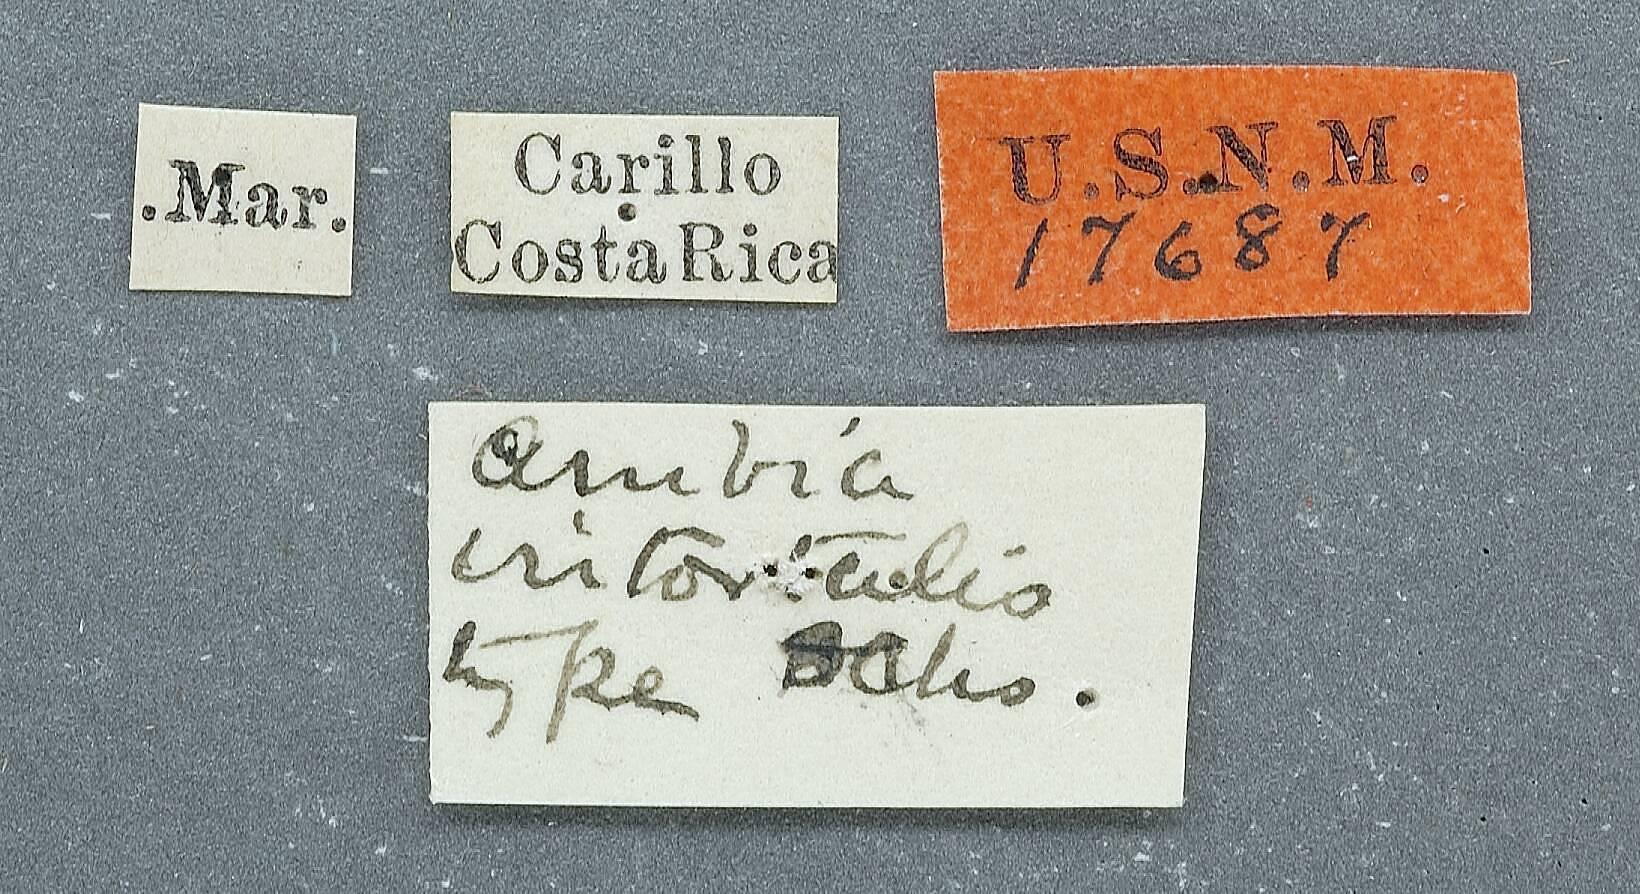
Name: Ambia intortalis
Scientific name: Ambia intortalis Schaus, 1912
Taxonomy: Animalia, Arthropoda, Insecta, Lepidoptera, Pyralidae
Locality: Carillo, Unknown, Costa Rica